Line 5 (Beijing Subway)

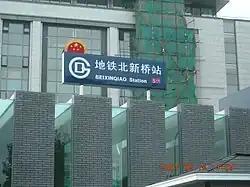
Line 5 entrance at Beixinqiao.

The first south-bound trains departs from Tiantongyuan North at 4:59am. The first north-bound train departs from Songjiazhuang at 5:19am. The last south-bound train leaves Tiantongyuan North at 10:47pm. The last north-bound train leaves Songjiazhuang at 11:10pm. For the official timetable, see the reference.